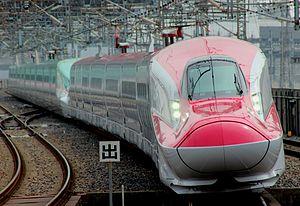
La liste qui suit est une liste de trains à grande vitesse limitée aux rames roulantes conventionnelles qui ont été, sont ou seront en service commercial sous peu.